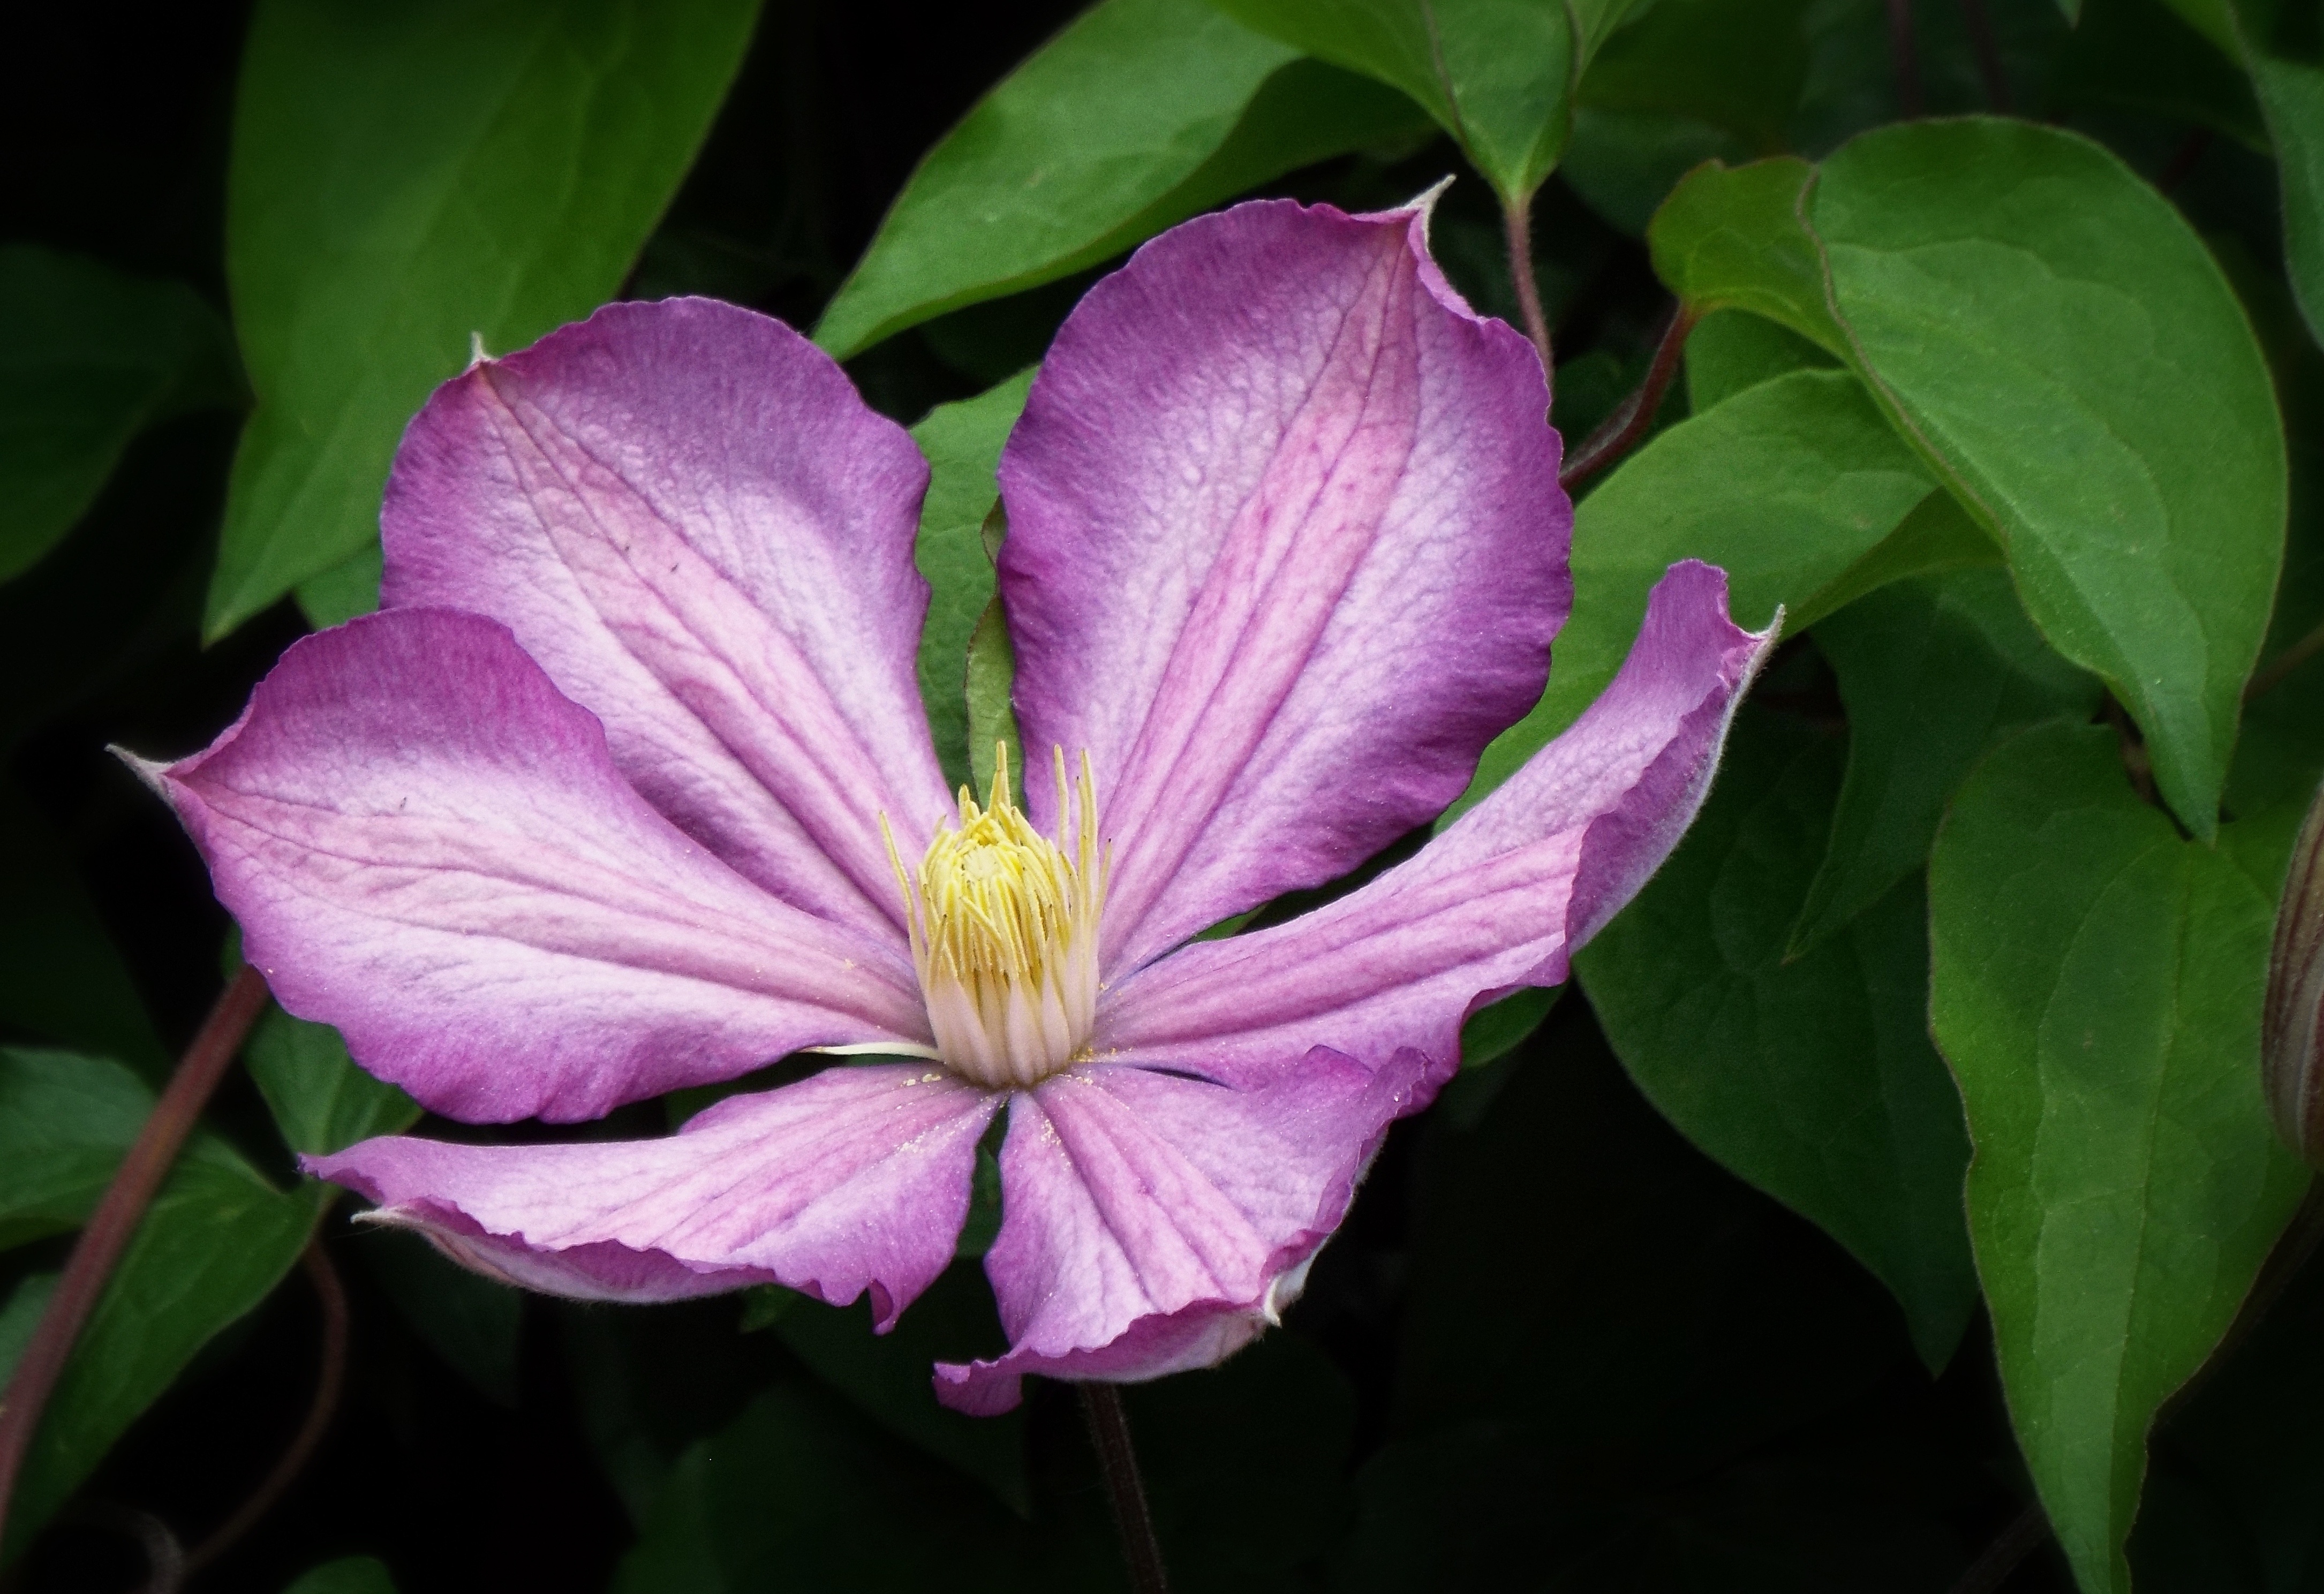
plant, leaf, flower, petal, spring, botany, garden, flora, lila, clematis, purple flower, macro photography, flowering plant, land plant